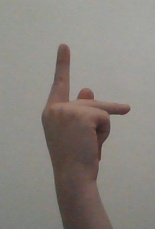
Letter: dha